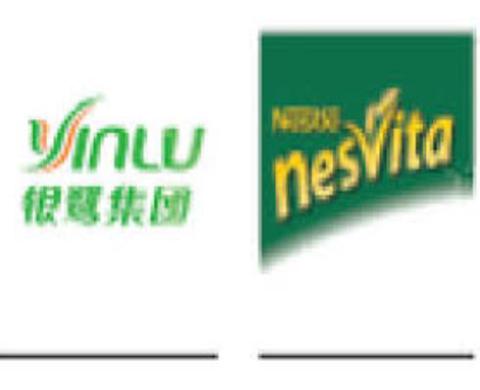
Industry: Food